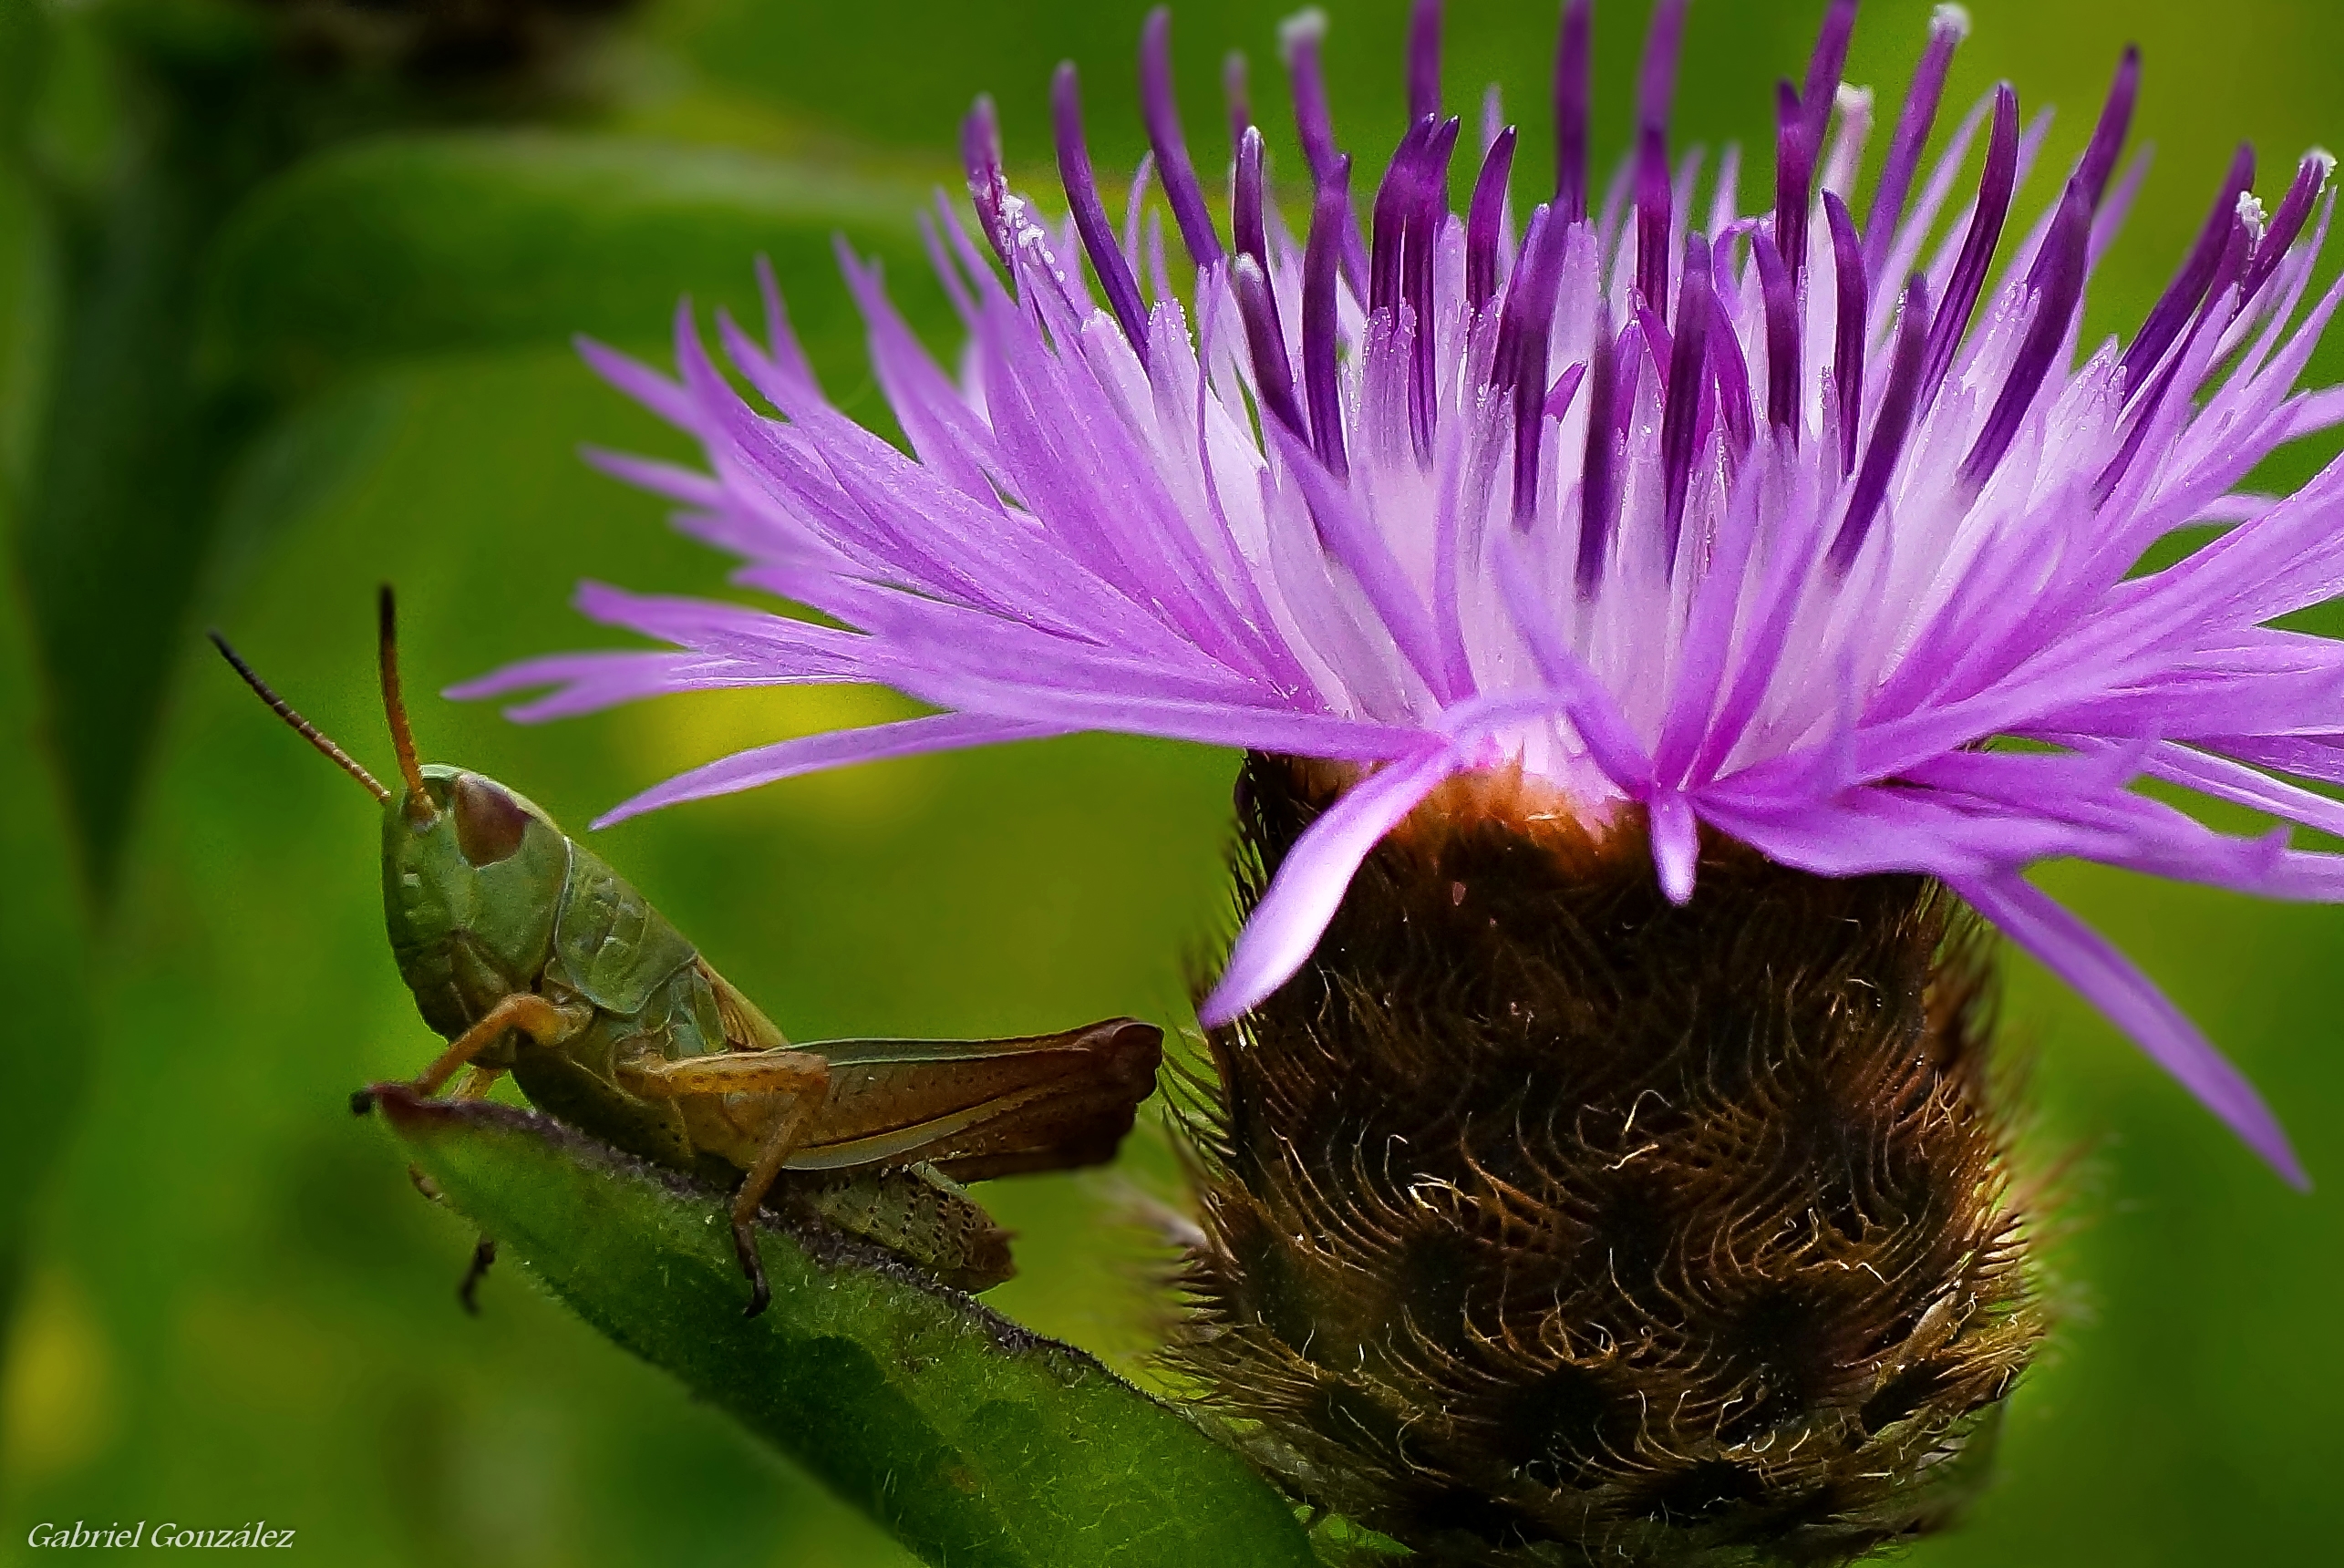
nature, plant, photography, flower, petal, photo, pollen, insect, macro, botany, flora, fauna, invertebrate, wildflower, close up, animals, bee, thistle, naturaleza, a77, bumblebee, nectar, g, ggl1, gaby1, xovesphoto, animales, sonya77, gphoto, xelodegalicia, sonya77v, macro photography, gabrielcoru a, flowering plant, honey bee, daisy family, membrane winged insect